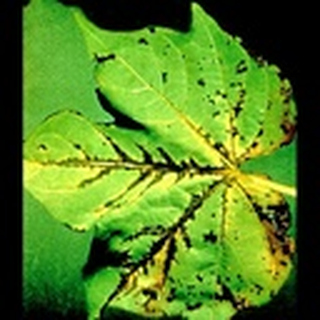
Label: cotton_bacterial_blight